Mauritania–Western Sahara border

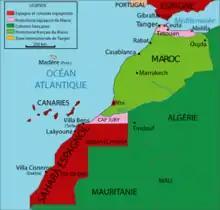
Former Spanish territories in north-west Africa.

On 27 June 1900 France and Spain signed a treaty which created a border between Rio de Oro and French West Africa starting at Ras Nouadhibou and terminating at the junction of the 12th meridian west and the 26th parallel north (i.e. the bulk of the modern Mauritania–Western Sahara border). This boundary was then extended by a treaty of 3 October 1904 north up to what is now the tripoint with Algeria and then west along the parallel of 27°40'N, this latter line forming the modern Morocco–Western Sahara border; the new Spanish territory thus formed was named Saguia el-Hamra. Another Franco-Spanish treaty was signed on 27 November 1912 which created a French protectorate over most of Morocco, whilst ceding parts of the country to Spain viz, the Mediterranean littoral (the 'Northern Zone', or more commonly Spanish Morocco), the exclave of Ifni and the Cape Juby/Tarfaya Strip (aka the 'Southern Zone'), the latter forming what is now the far south of Morocco proper, between the Draa River and the Saguia el-Hamra border at 27°40'N agreed upon in 1904. The entire French West Africa-Saguia el Hamara/Rio de Oro boundary was confirmed by treaty on 19 December 1956, with France and Spain then demarcating it on the ground in 1957 with several pillars.